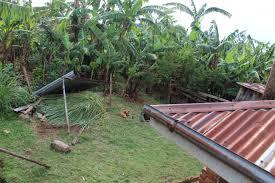
Eneo la nyuma lina nyasi na miti ya ndizi kwa wingi na kuna kibanda rahisi kilichofunikwa na mabati. Mazingira yanaonekana kuwa ya kijijini au bustani ndogo ya nyumbani.